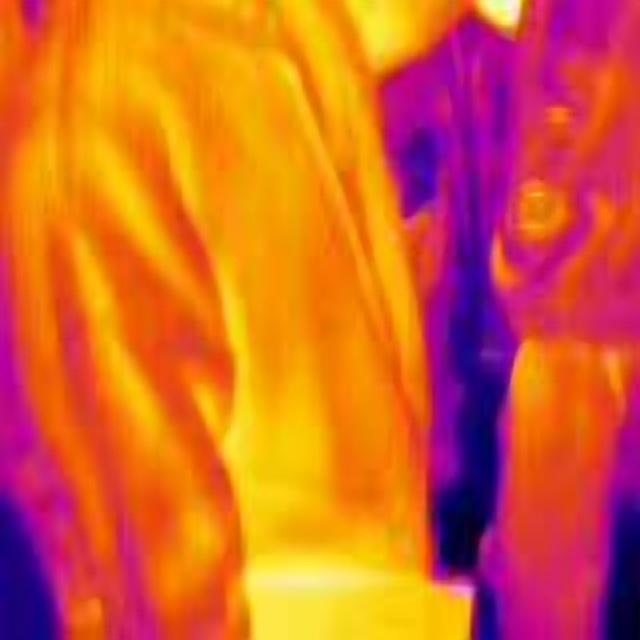
Detected objects:
label: person
label: person